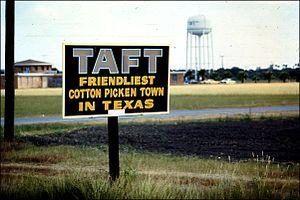
Taft est une ville située au centre du comté de San Patricio, au Texas, aux États-Unis.